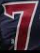
Number: 7